Flag of San Marino

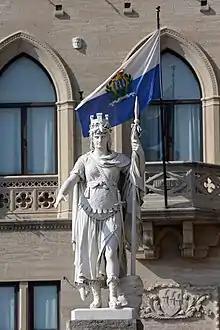
The San Marino flag behind the Statua della Libertà, 2009. It shows a pre-2011 standardisation flag

The national flag of San Marino is formed by two equal horizontal bands of white (top) and light blue with the national coat of arms superimposed in the center; the coat of arms has a shield (featuring three towers on three peaks) with a closed crown on top, flanked by an oak and laurel wreath, with a scroll below bearing the word LIBERTAS (Freedom). The two colours of the flag represent peace (white) and liberty (light blue).